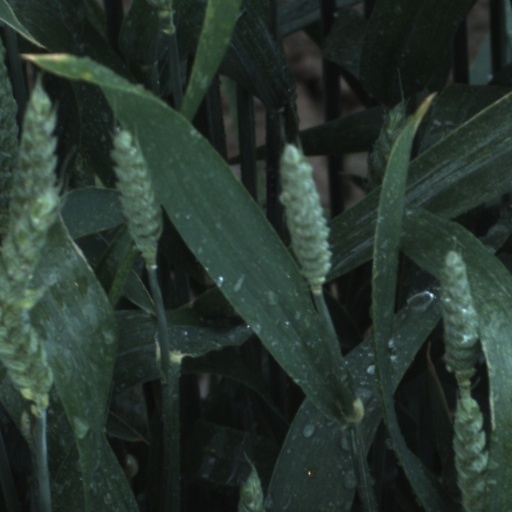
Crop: wheat